Lactic acid bacteria

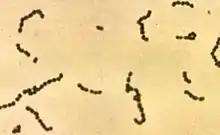
"Streptococcus"

In 1985, members of the diverse genus "Streptococcus" were reclassified into "Lactococcus", "Enterococcus", "Vagococcus", and "Streptococcus" based on biochemical characteristics, as well as molecular features. Formerly, streptococci were segregated primarily based on serology, which has proven to correlate well with the current taxonomic definitions. Lactococci (formerly Lancefield group N streptococci) are used extensively as fermentation starters in dairy production, with humans estimated to consume 10 (one billion billion) lactococci annually. Partly due to their industrial relevance, both "L. lactis" subspecies ("L. l. lactis" and "L. l. cremoris") are widely used as generic LAB models for research. "L. lactis" ssp. "cremoris", used in the production of hard cheeses, is represented by the laboratory strains LM0230 and MG1363. In similar manner, "L. lactis" ssp. "lactis" is employed in soft cheese fermentations, with the workhorse strain IL1403 ubiquitous in LAB research laboratories. In 2001, Bolotin "et al." sequenced the genome of IL1403, which coincided with a significant shift of resources to understanding LAB genomics and related applications.